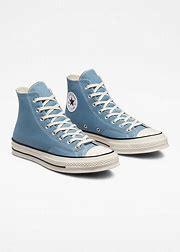
Brand: Converse
Model: Chuck 70 Canvas